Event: Nepal Earthquake
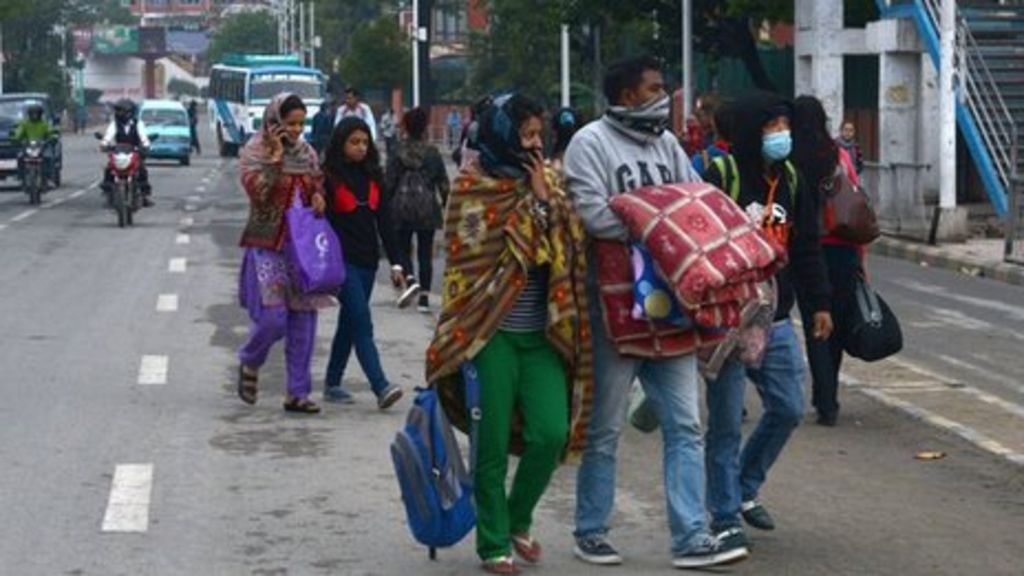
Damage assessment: no_damage